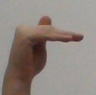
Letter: khaa